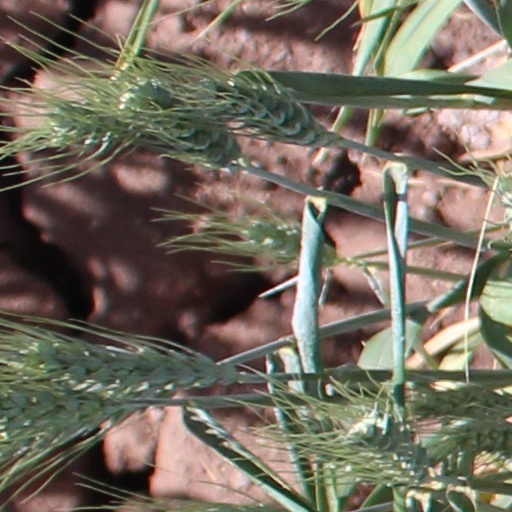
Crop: wheat